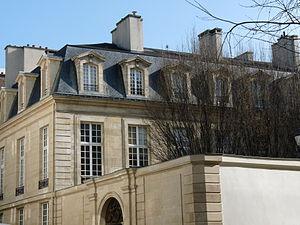
L'hôtel de Tallard est un hôtel particulier parisien du début du XVIIIᵉ siècle, situé au nᵒ 78 de la rue des Archives dans le 3ᵉ arrondissement de Paris.
Cet article recense les monuments historiques du 3ᵉ arrondissement de Paris, en France.
Hubert Boukobza est un patron de boîte de nuit et homme d'affaires né le 20 août 1950 à Tunis et mort le 8 mai 2018 à Paris. Il connaît une grande notoriété dans les années 1980 et 1990 après le rachat en 1984 de la boîte de nuit Les Bains Douches dont il fait un lieu incontournable des nuits parisiennes. Il a deux filles, Julie Boukobza, co-curatrice d'expositions au Palais de Tokyo et Lily McMenamy, actrice et mannequin née de l'union avec le top model américain, Kristen McMenamy.